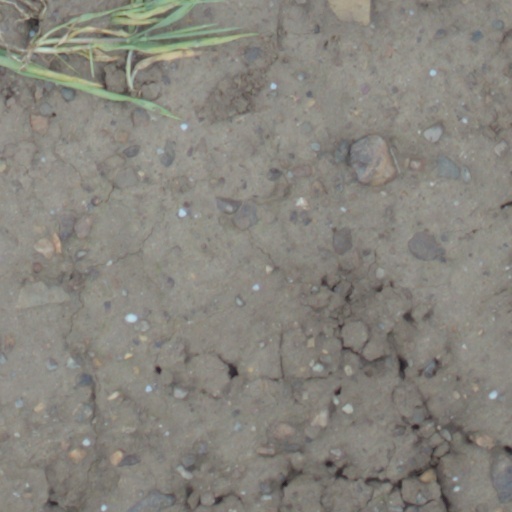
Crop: wheat